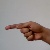
The image shows a hand gesture representing the letter 'G' in Indian Sign Language.